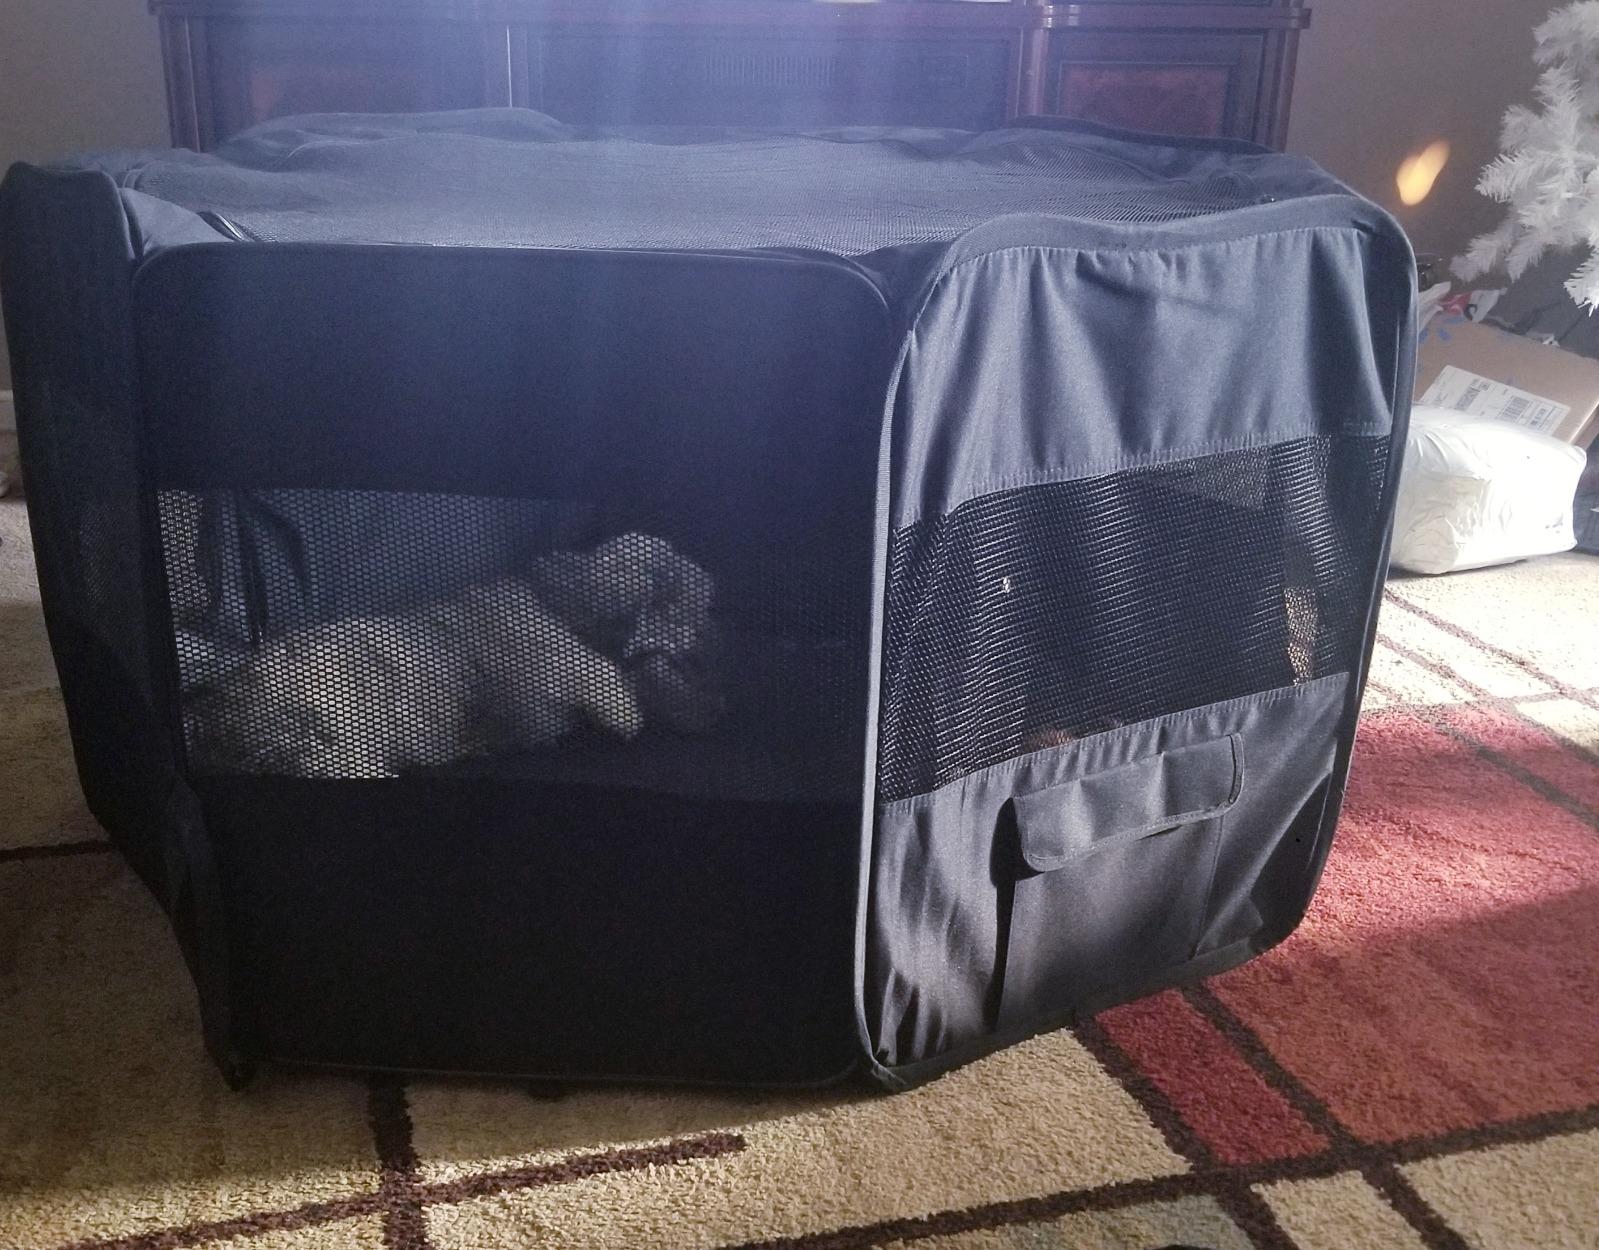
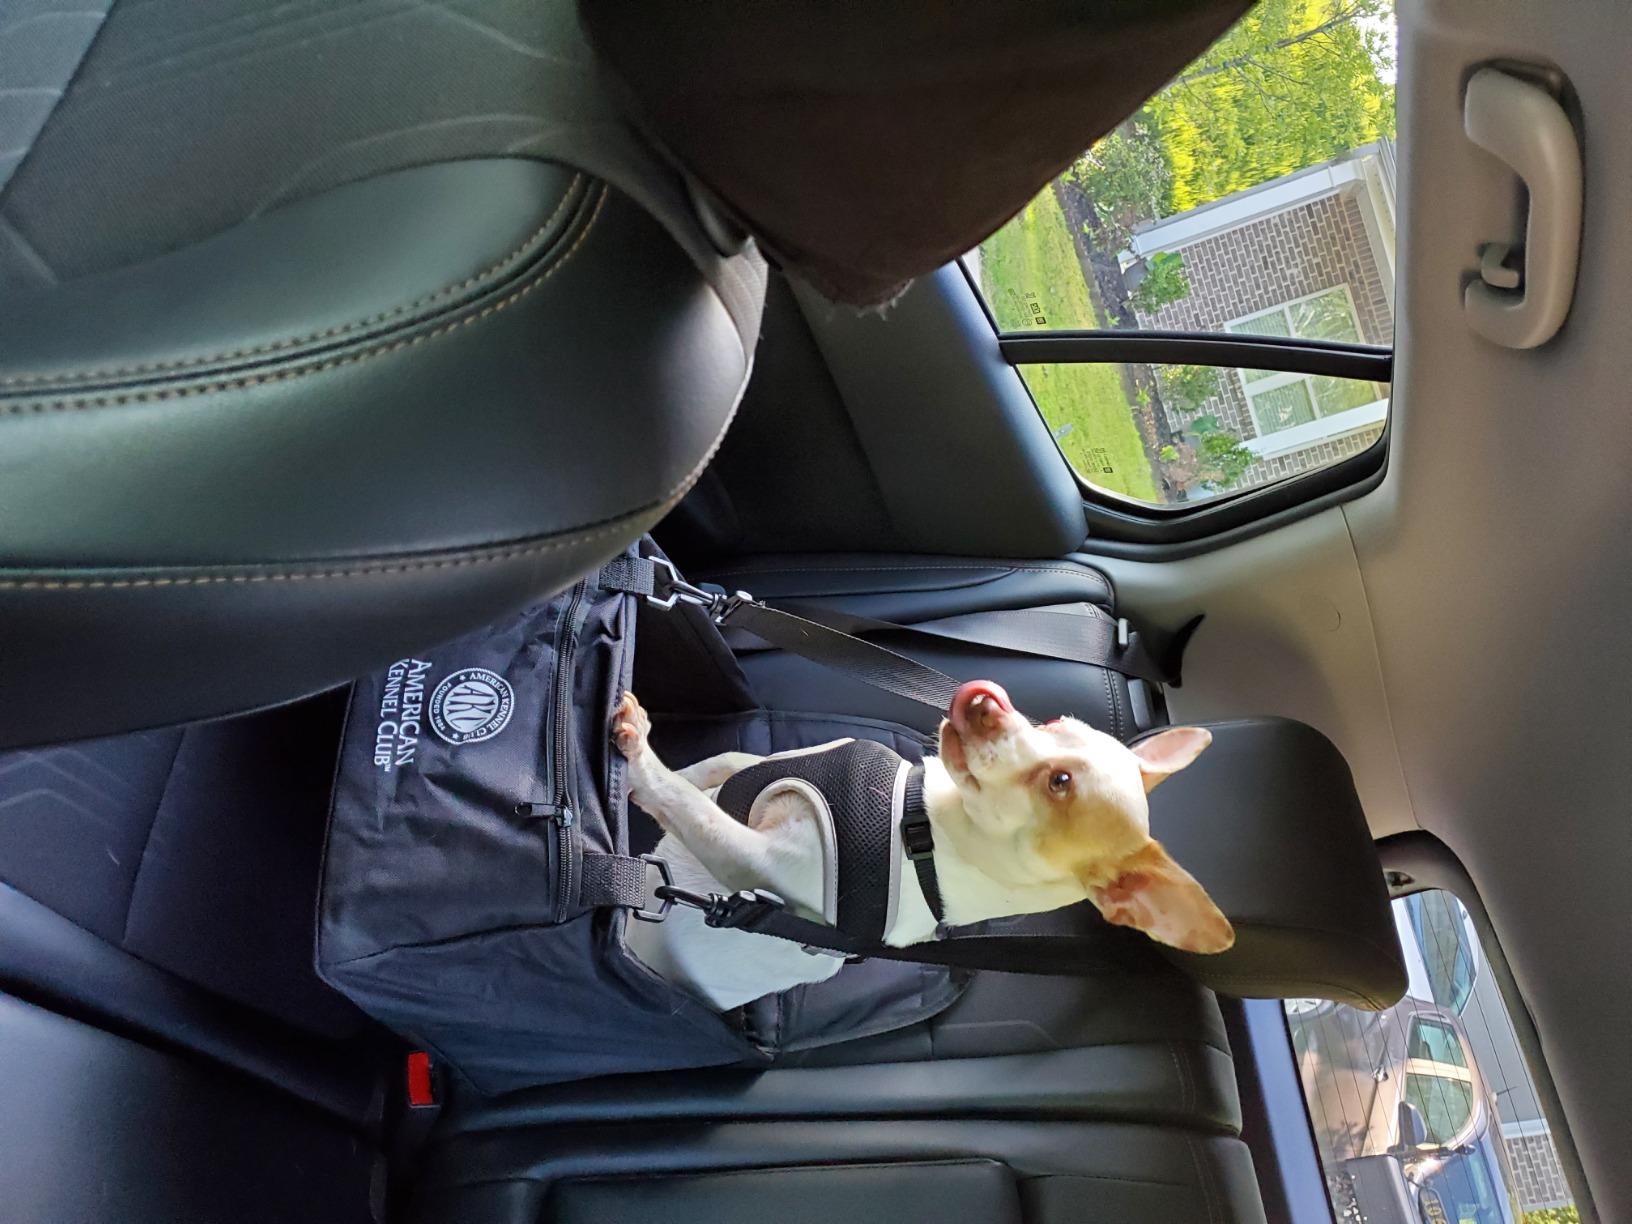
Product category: items_kennel
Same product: no